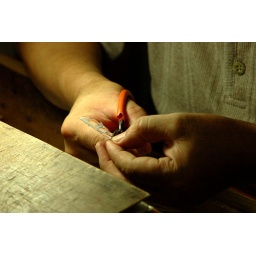
A master paper cutter at work in a water village near Shanghai.